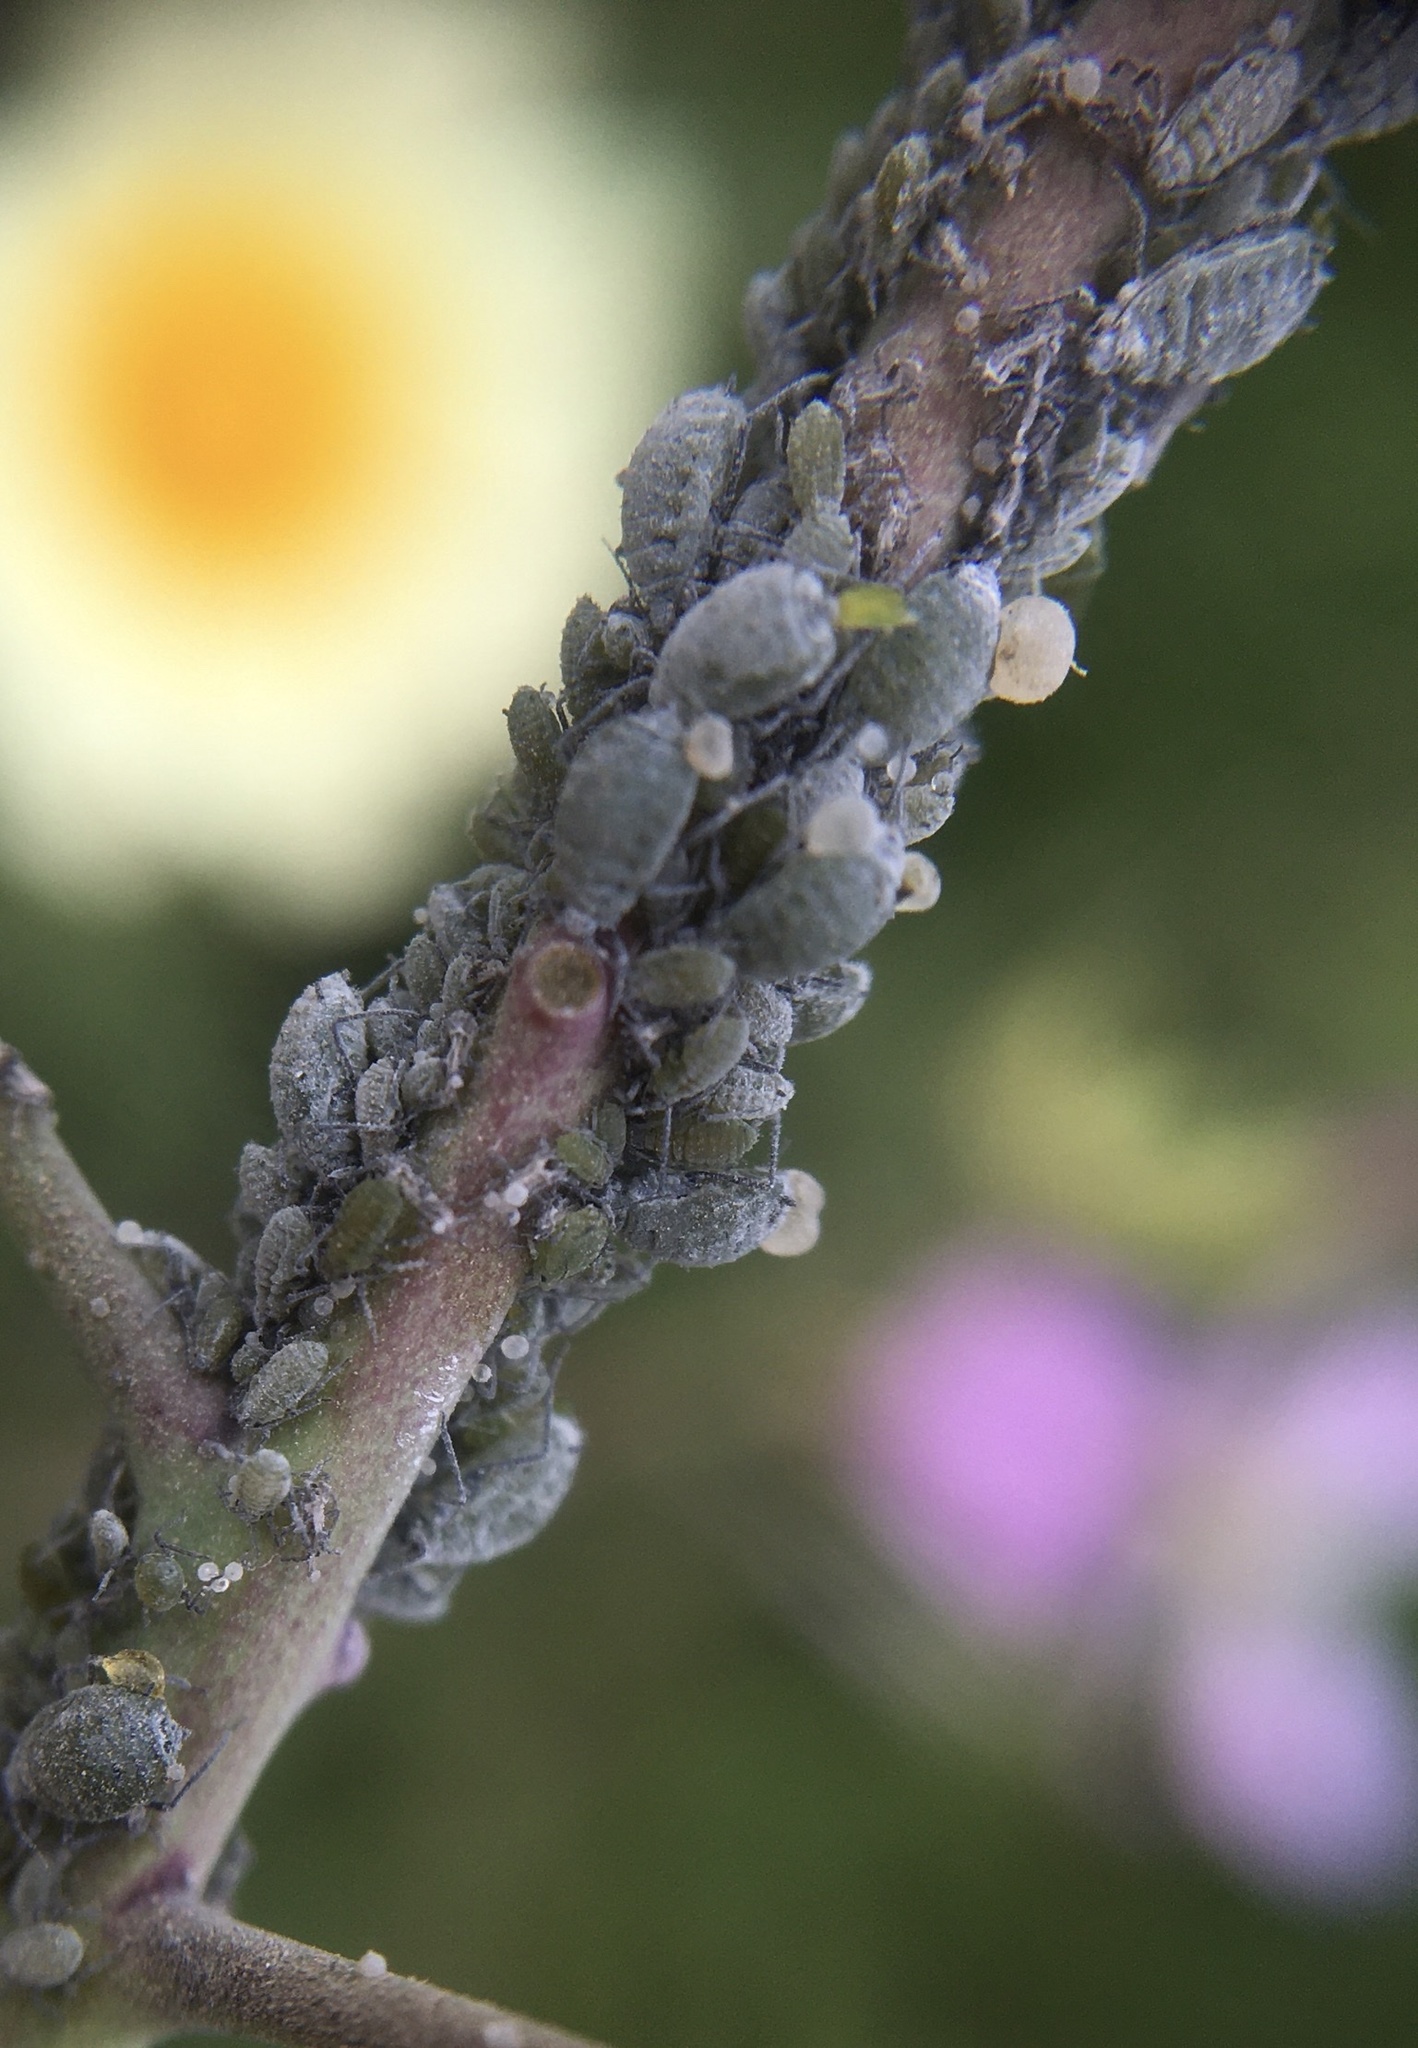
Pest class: cabbage_aphid